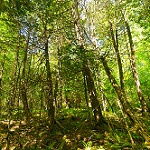
Label: forest